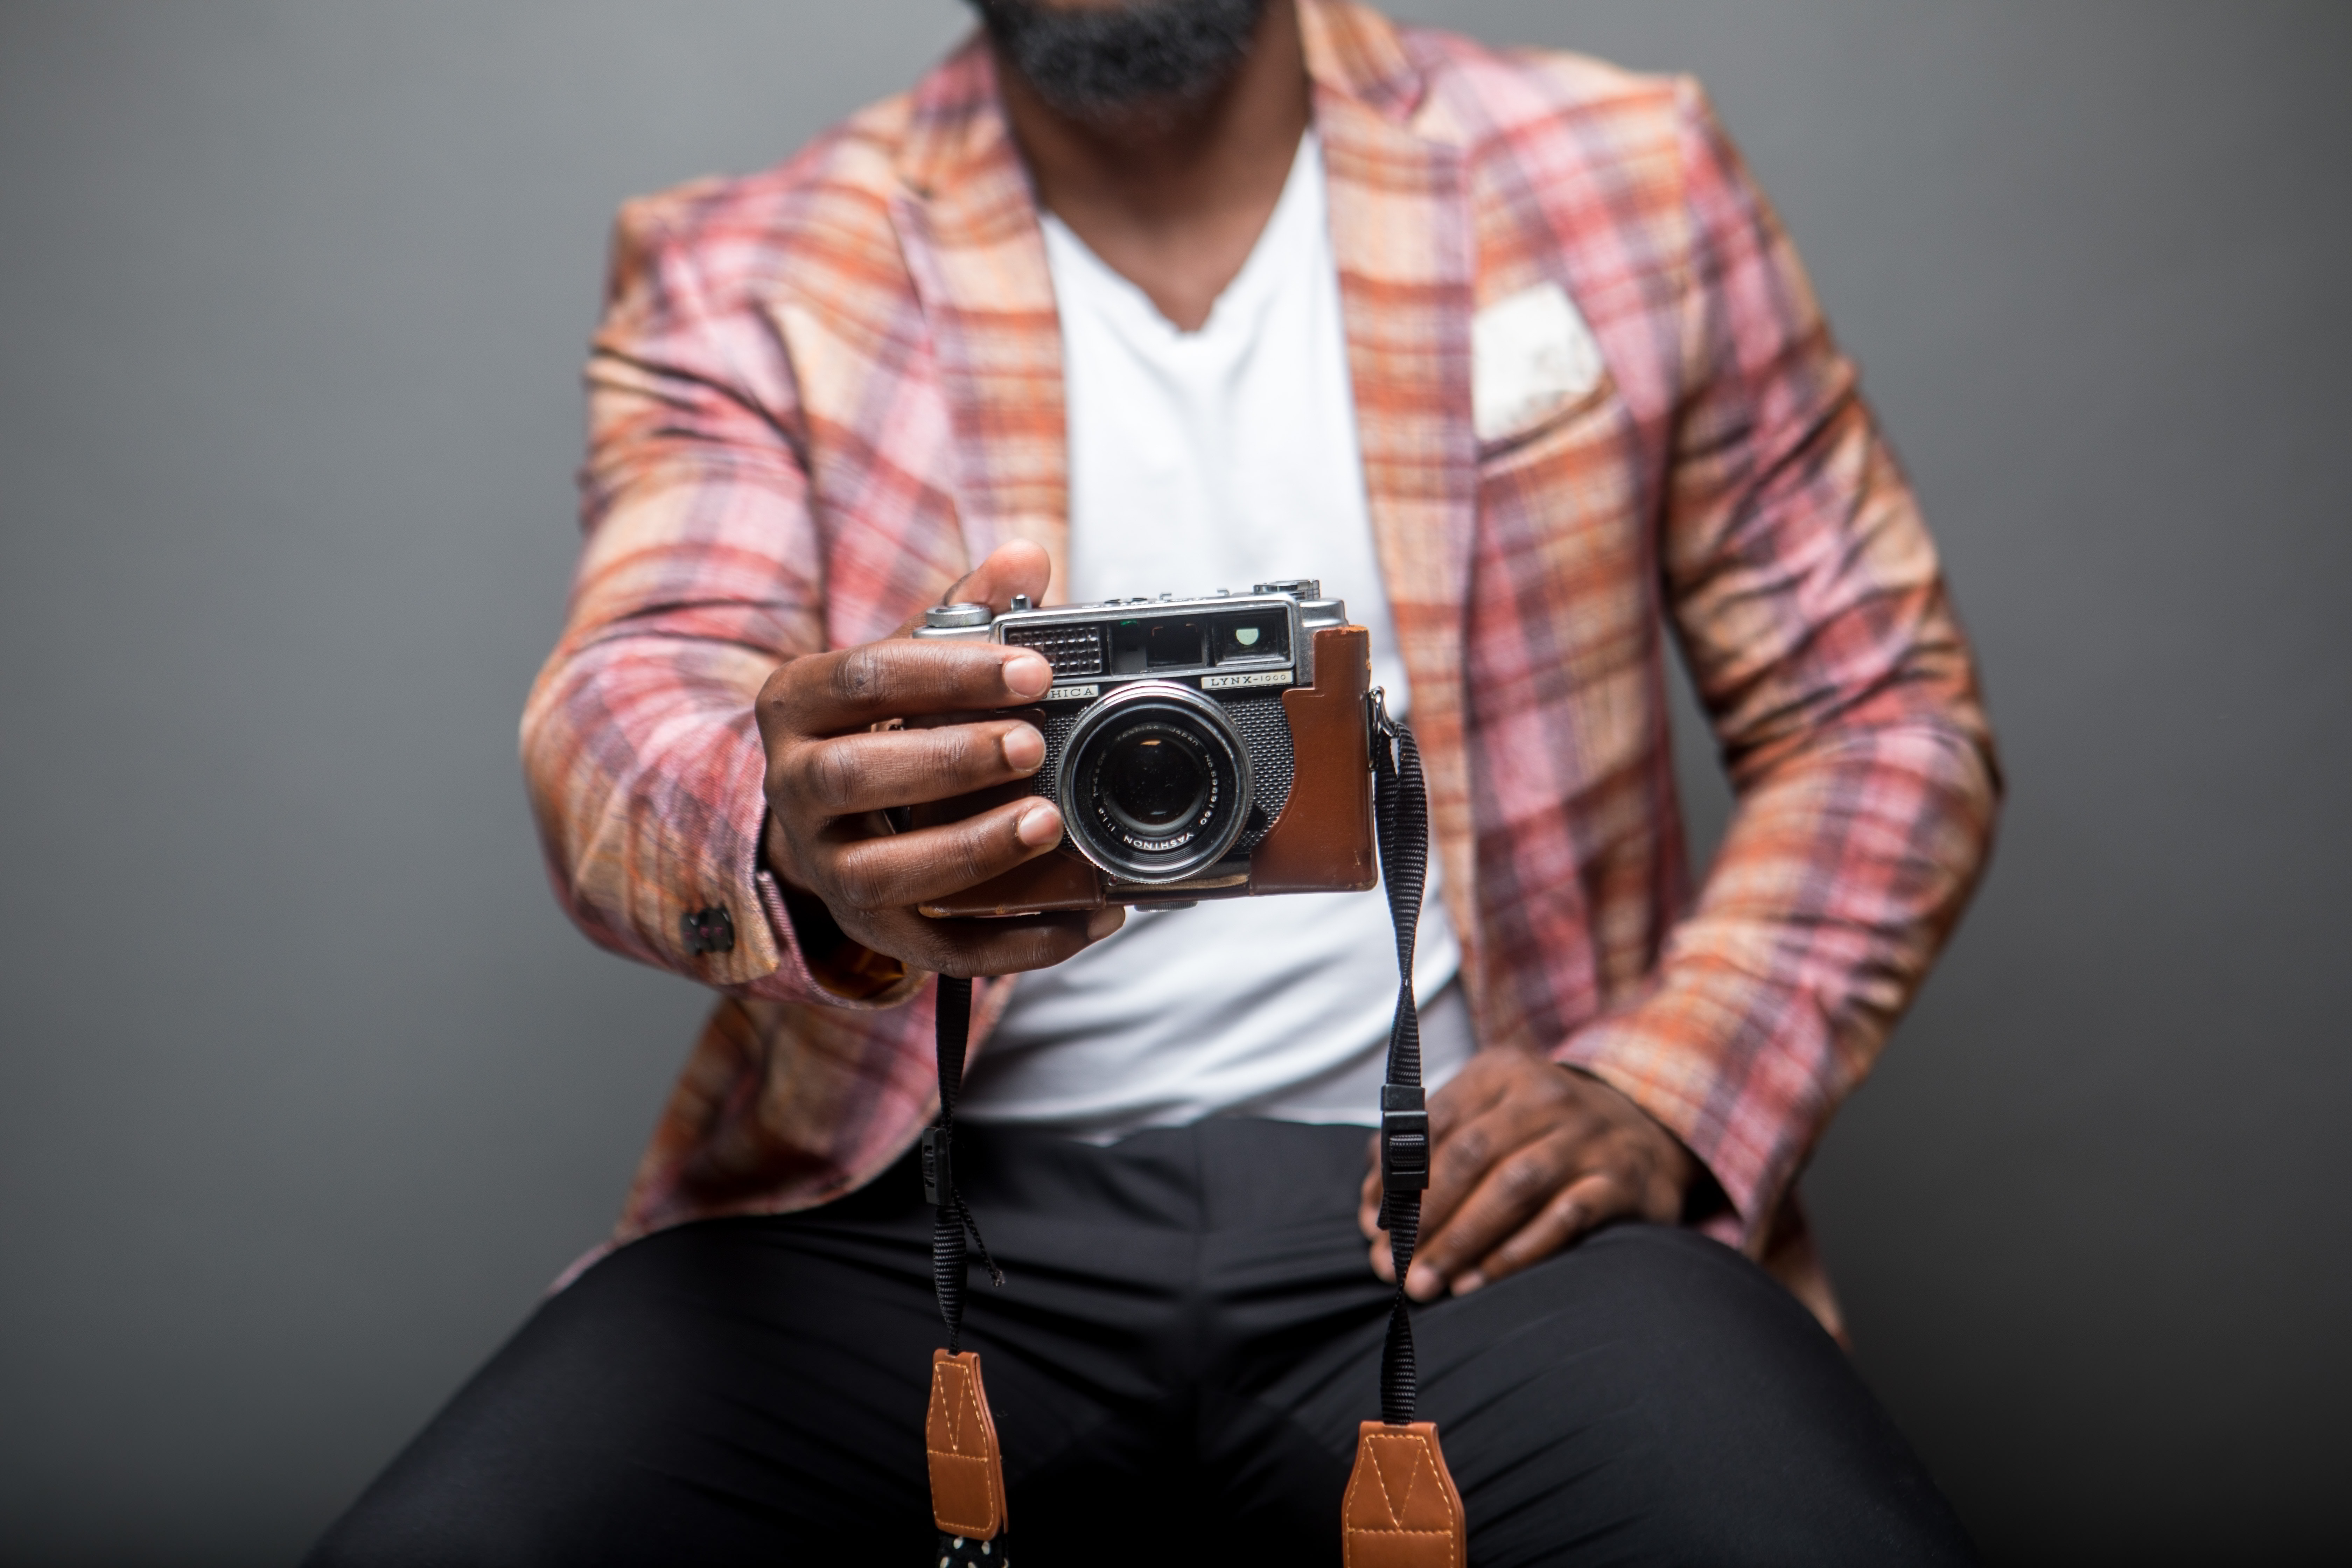
photograph, cameras optics, camera, photography, design, human, photographer, cool, digital camera, muscle, stock photography, plaid, reflex camera, pattern, single lens reflex camera, film camera, flash photography, camera accessory